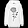
Label: Pullover